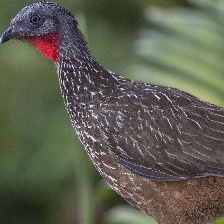
Species: BAND TAILED GUAN
Scientific name: PENELOPE ARGYROTIS